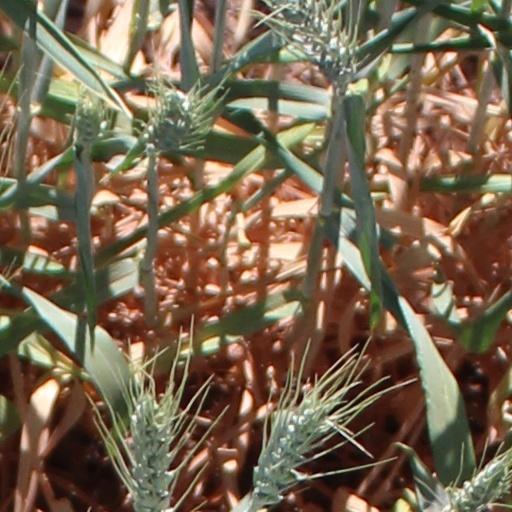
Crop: wheat